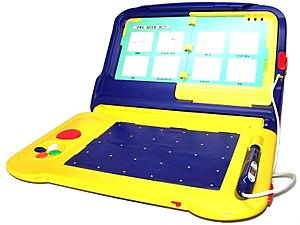
Cet article dresse la liste des consoles de jeux vidéo Sega.
La Kids Computer Pico, ou Sega Pico, est une console de jeux vidéo éducative conçue par Sega et sortie en juin 1993 au Japon, puis en 1994 en Amérique du Nord et en Europe.
Sega Corporation est une société japonaise de développement et d'édition de jeux vidéo, ainsi qu'un fabricant de bornes et systèmes d'arcade.